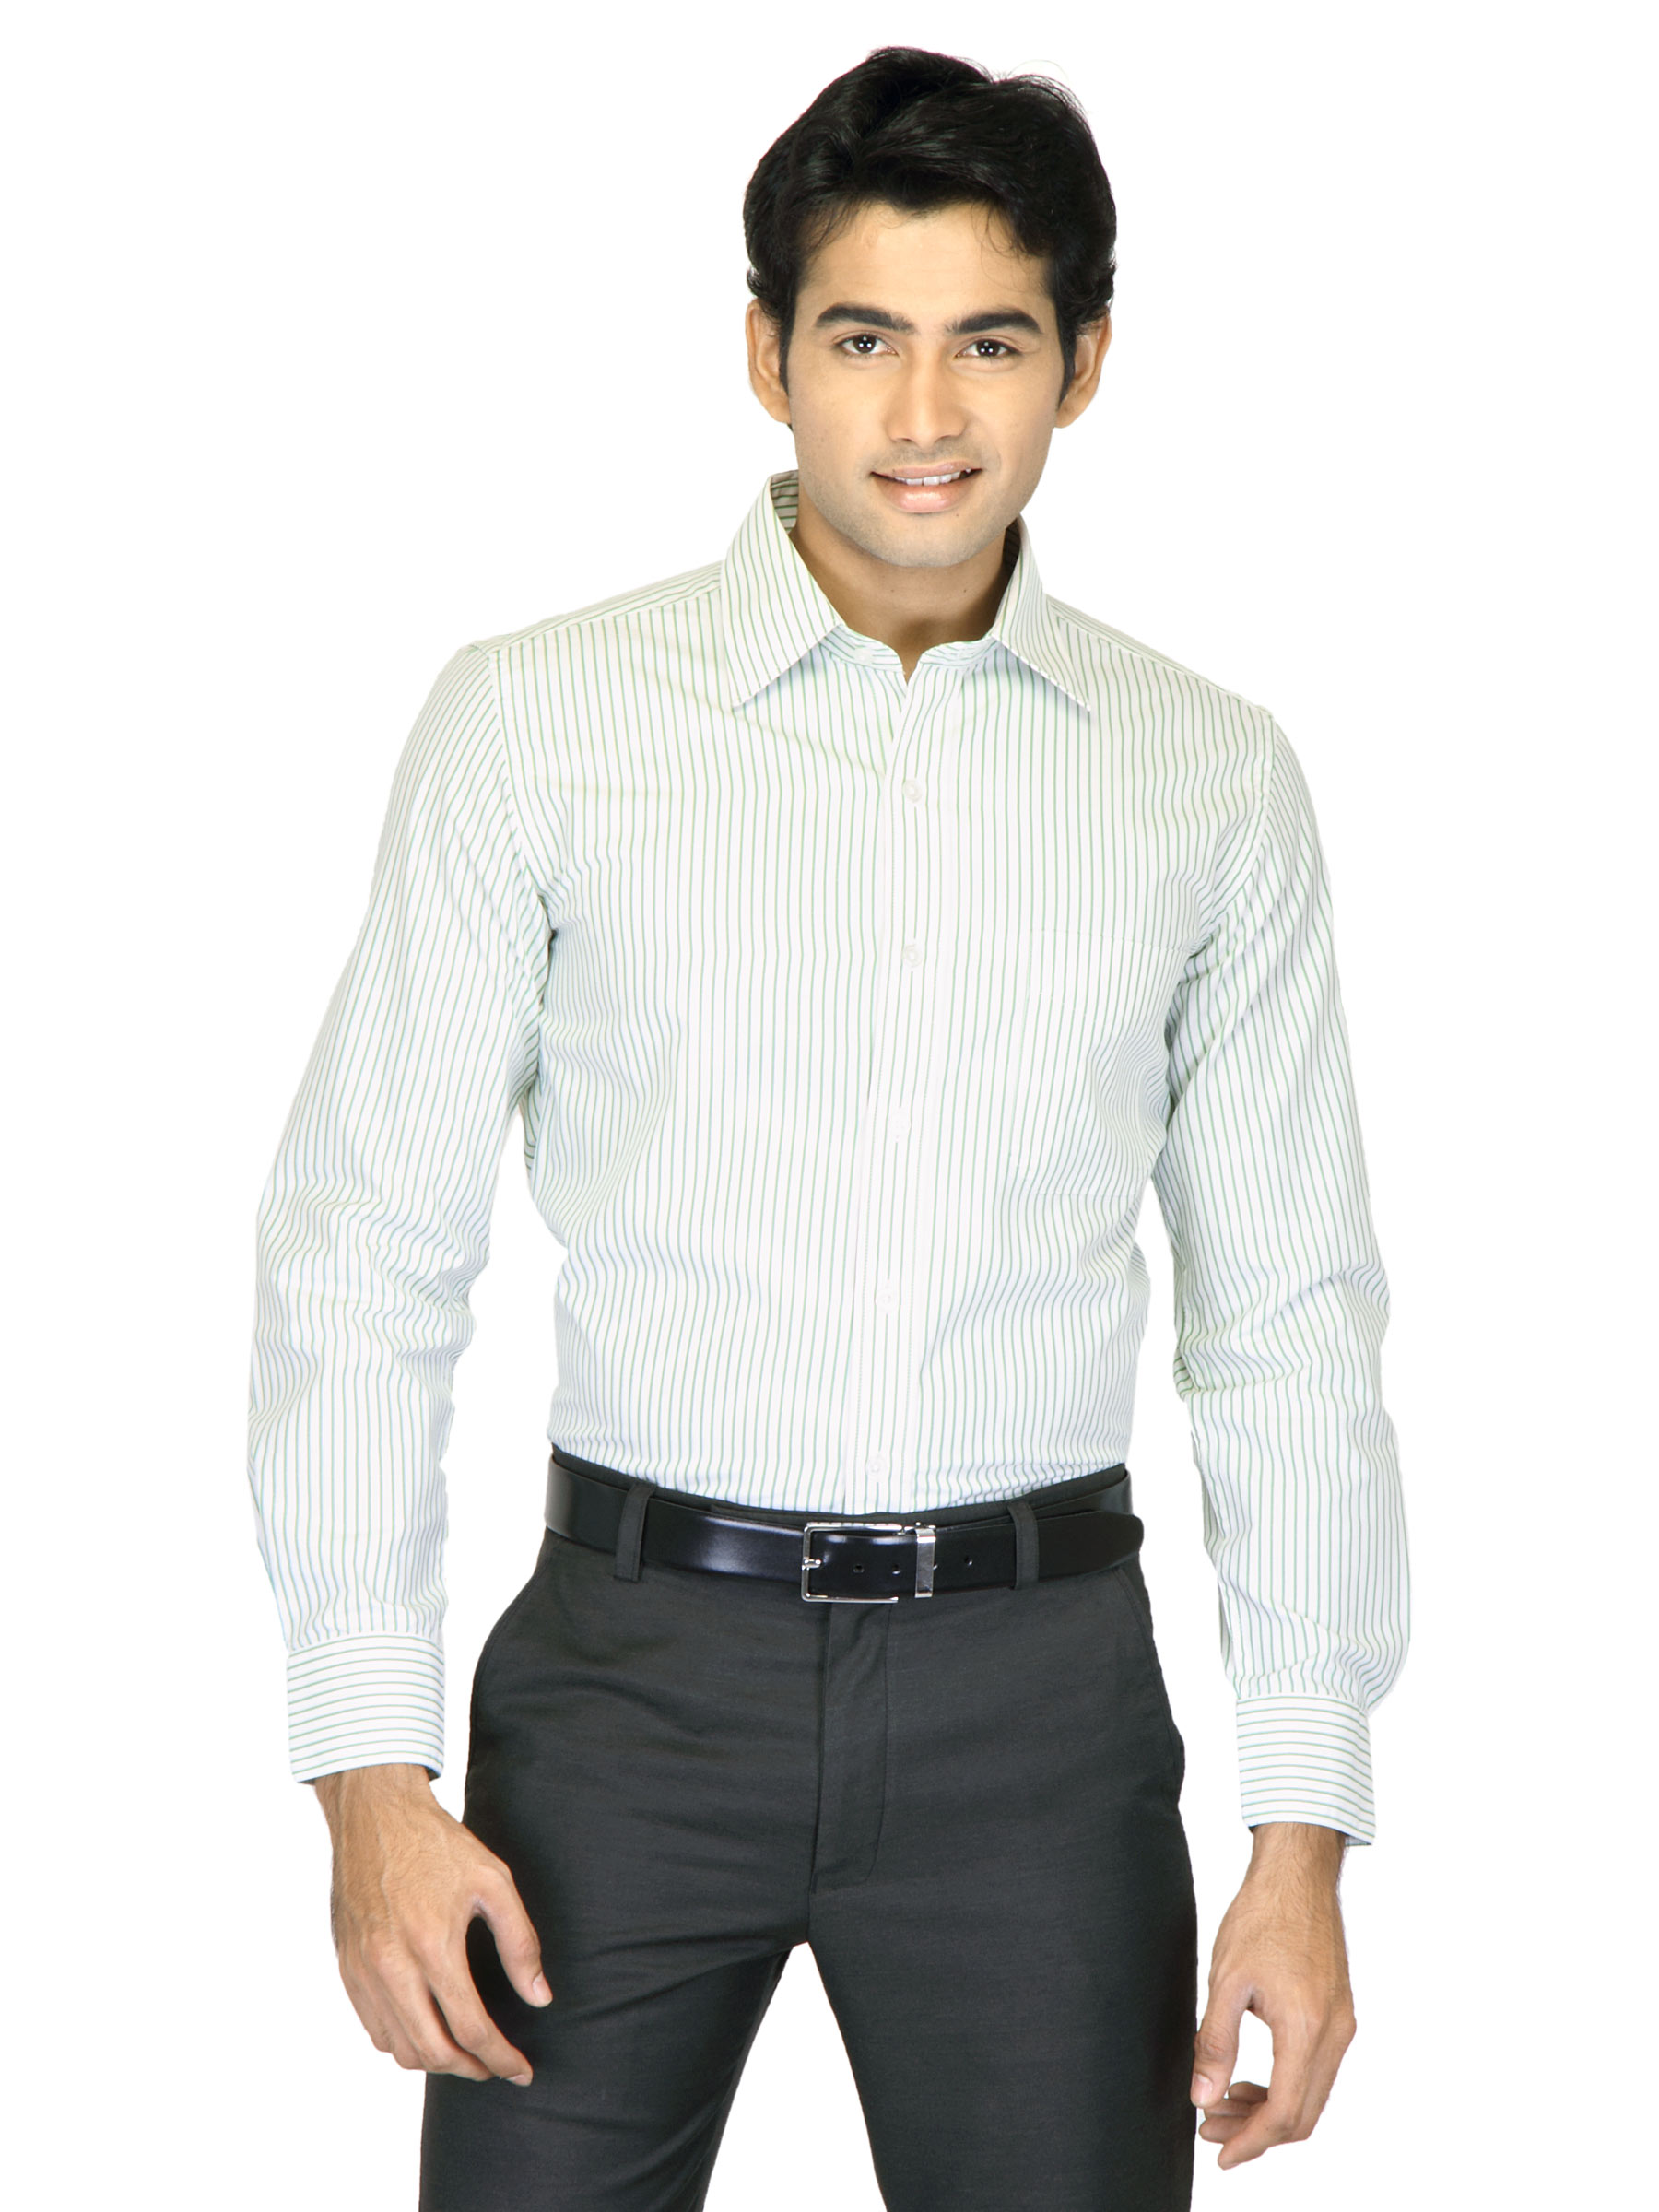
Mark Taylor Men White Green Striped Shirts
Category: Apparel / Topwear / Shirts
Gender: Men
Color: White
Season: Fall 2011
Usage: Formal